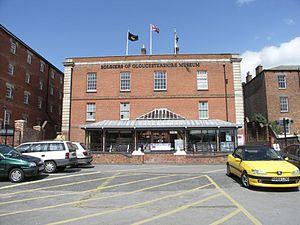
Cette liste des musées du Gloucestershire, Angleterre contient des musées qui sont définis dans ce contexte comme des institutions qui recueillent et soignent des objets d'intérêt culturel, artistique, scientifique ou historique. leurs collections ou expositions connexes disponibles pour la consultation publique. Sont également inclus les galeries d'art à but non lucratif et les galeries d'art universitaires. Les musées virtuels ne sont pas inclus.